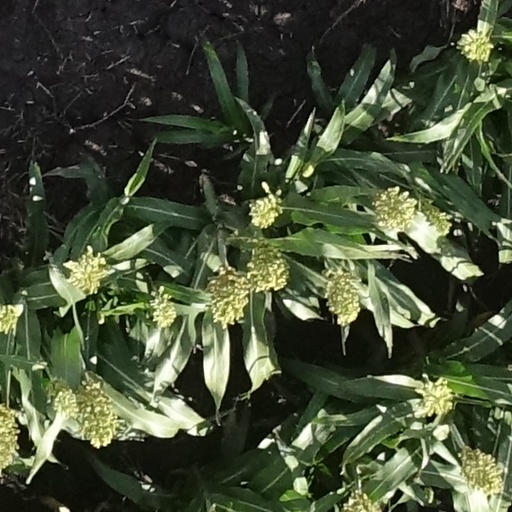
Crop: sorghum